Francisco Nef

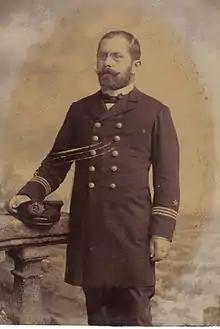
Francisco Nef

Vice Admiral Francisco Nef Jara (August 3, 1863 – June 9, 1931) was a Chilean naval officer and member of the Government Junta that ruled Chile between 1924 and 1925.